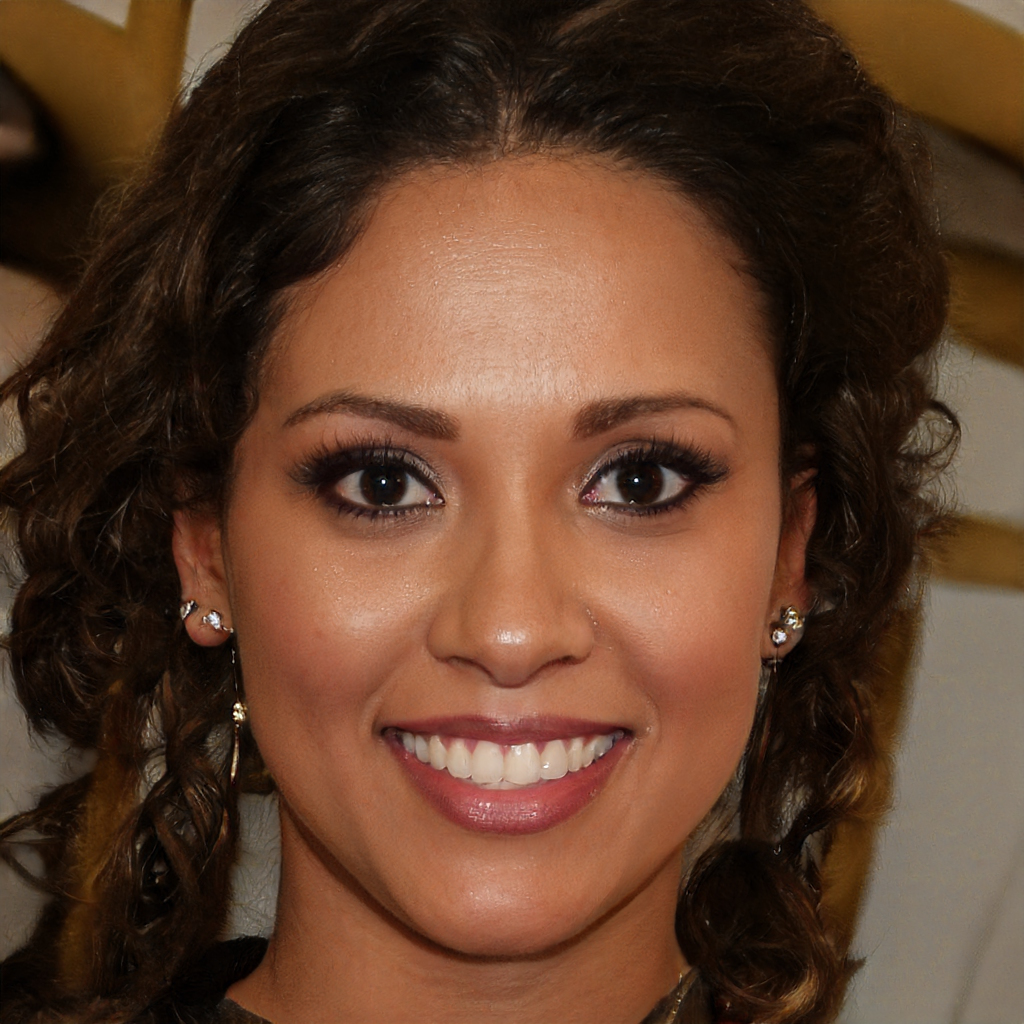
Portrait style: Real Portrait